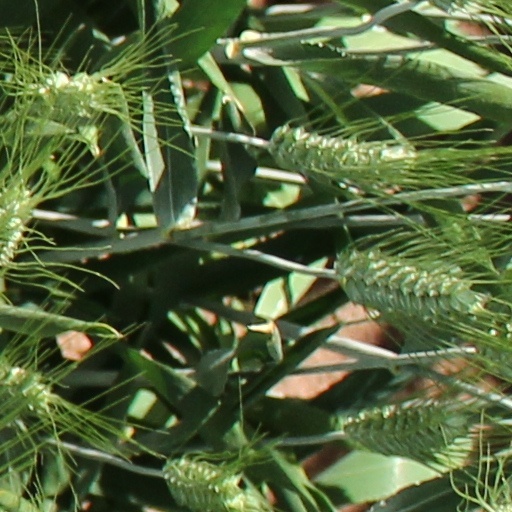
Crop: wheat